Farmall

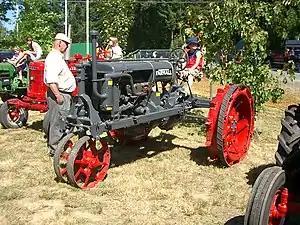
Early Farmall "Regular"

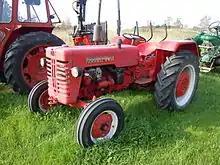
Farmall D-430

Farmall was a model name and later a brand name for tractors manufactured by International Harvester (IH), an American truck, tractor, and construction equipment company. The Farmall name was usually presented as McCormick-Deering Farmall and later McCormick Farmall in the evolving brand architecture of IH.